An Angel at My Table

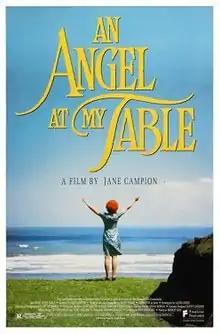
Theatrical release poster

An Angel at My Table is a 1990 biographical drama film directed by Jane Campion. The film is based on Janet Frame's three autobiographies, "To the Is-Land" (1982), "An Angel at My Table" (1984), and "The Envoy from Mirror City" (1984). The film was very well received. It won awards at the New Zealand Film and Television awards, the Toronto International Film Festival, and second prize at the Venice Film Festival.